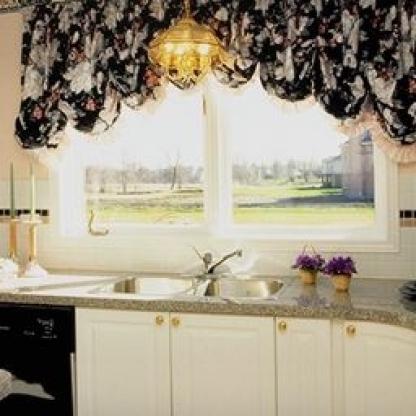
Scene: Indoor